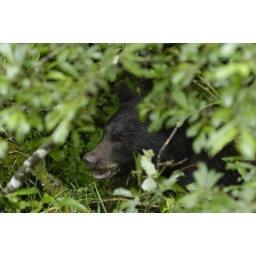
black bear in Juneau